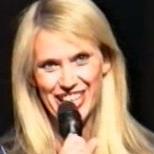
Age: 36